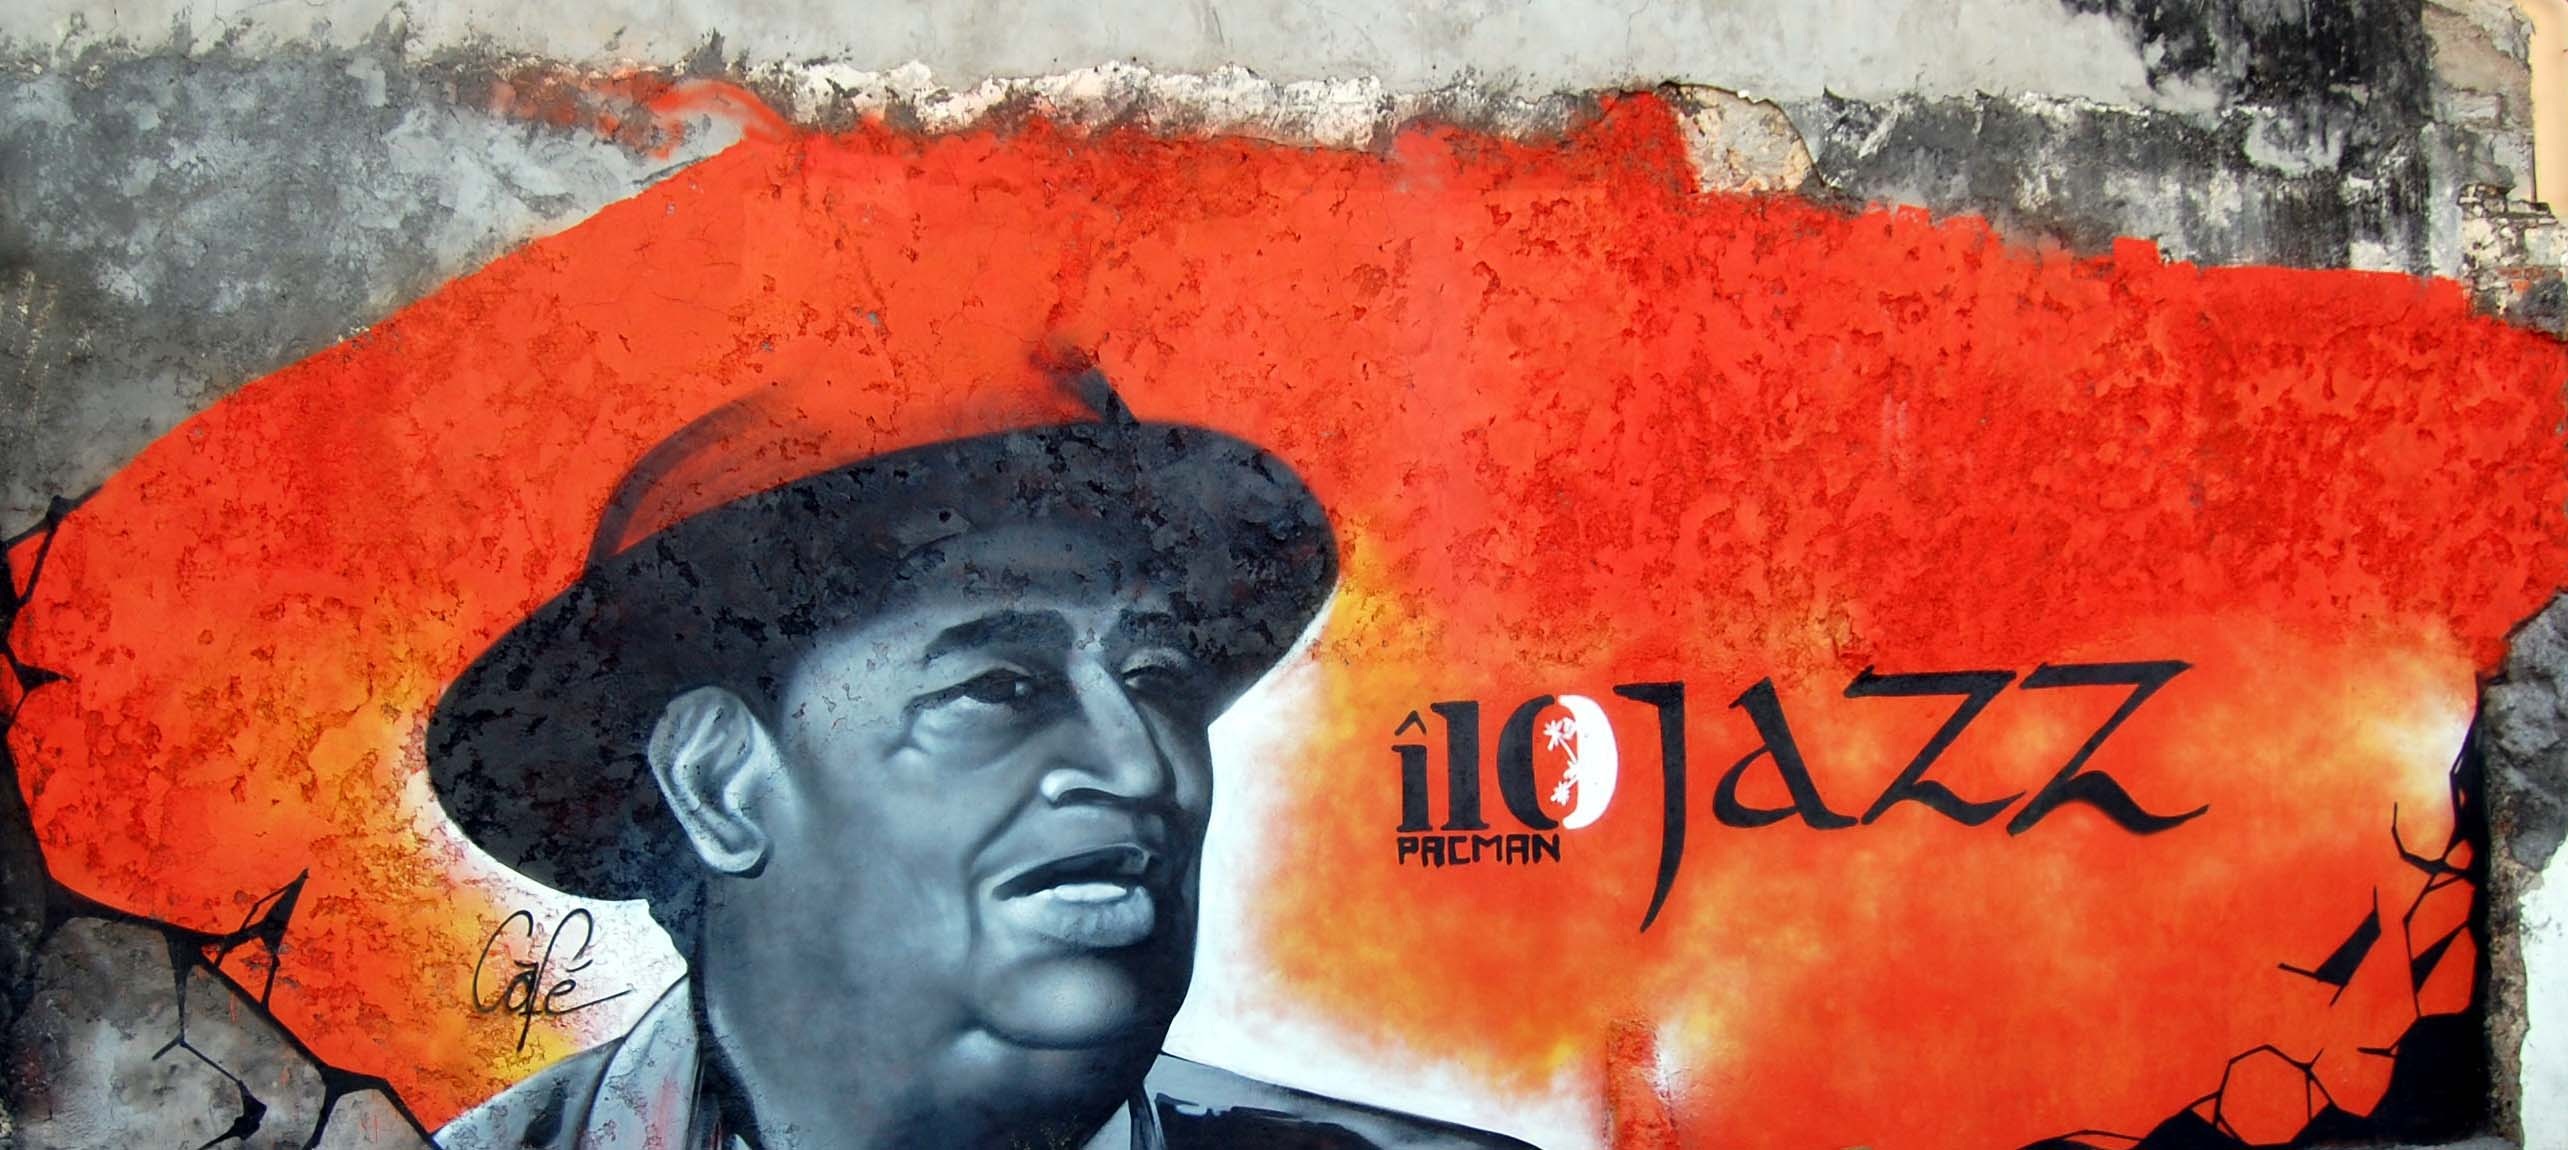
red, color, graffiti, street art, art, mural, musicians, singers, modern art, grafiti, jazzman